Zhuang customs and culture

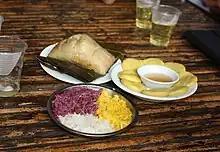
Assorted Zhuang snacks, incl. colored sticky rice and Zhuang style zongzi.

Zhuang folk medicine has a history of over one thousand years. In Sawndip texts thousands of Zhuang medical terms have been identified and some terms have entered into Chinese medical dictionaries, and in Southern China some hospitals have Zhuang Medicine departments.